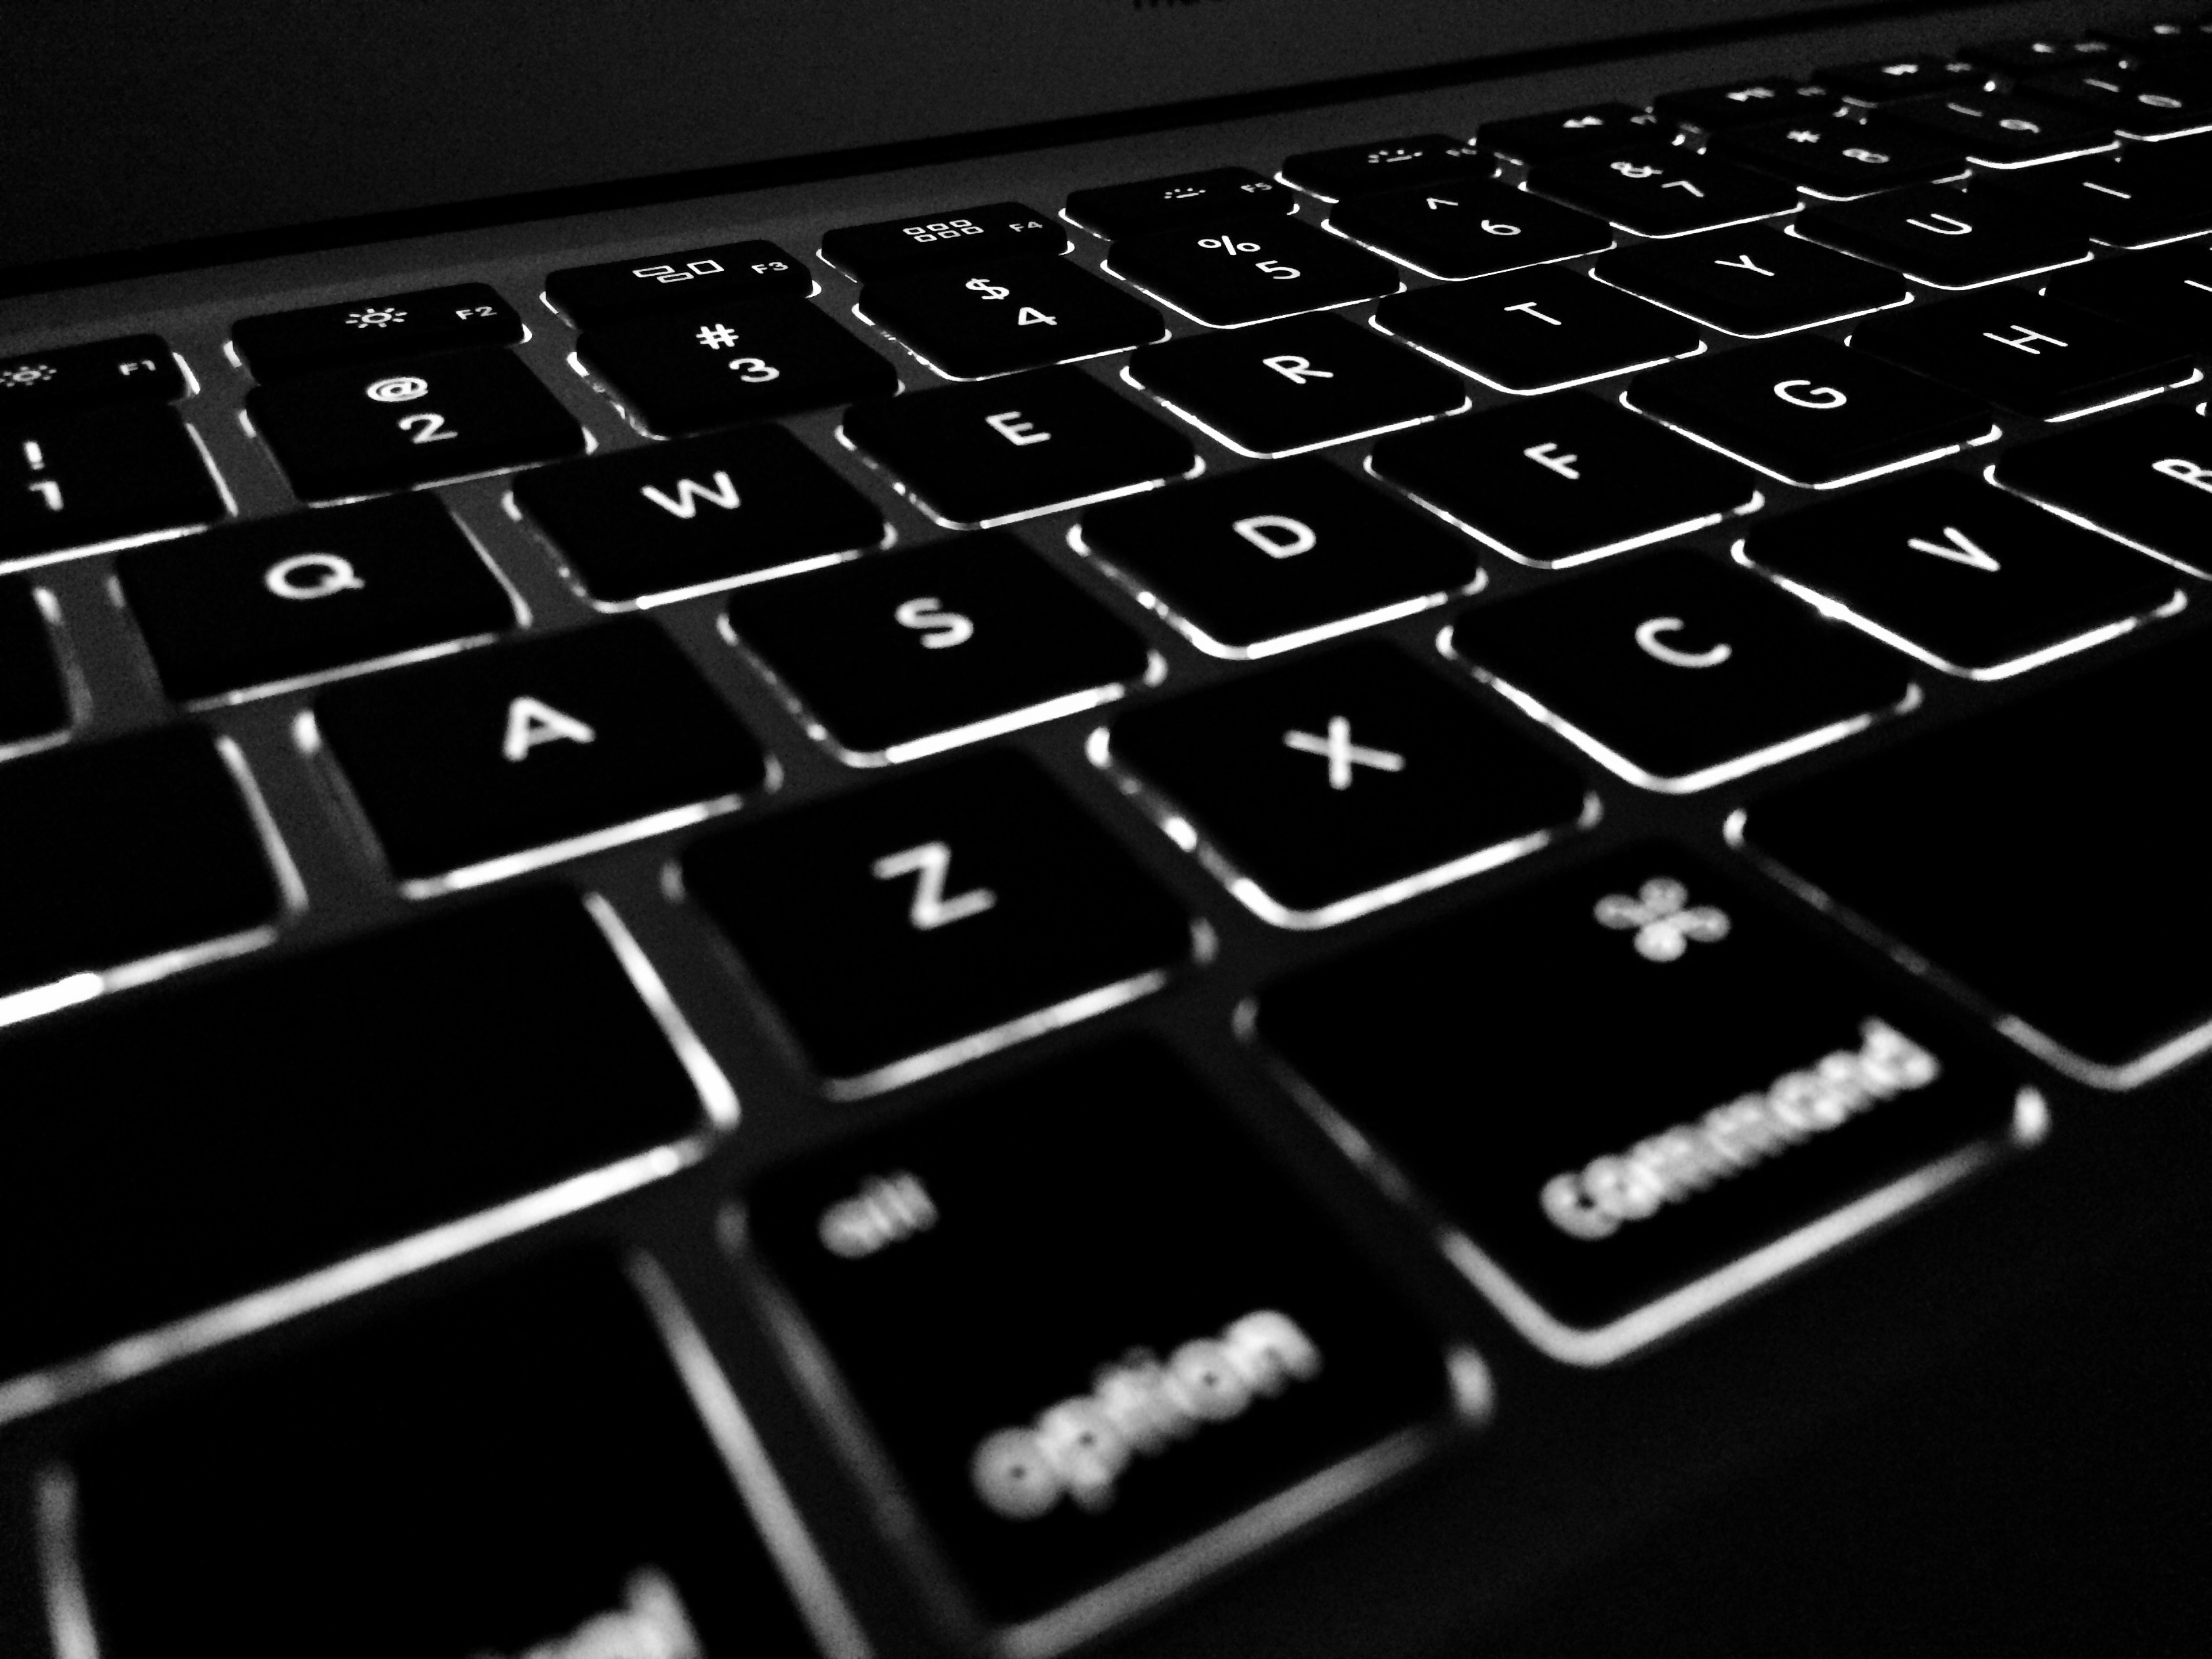
laptop, computer, keyboard, technology, monochrome, illuminated, font, type, electronics, display, keys, letters, multimedia, wireless, computer keyboard, electronic device, computer hardware, musical keyboard, electronic instrument